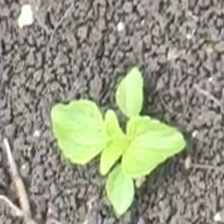
Weed species: Kena_(Commplina_benghalensio)